Charlie Harper (singer)

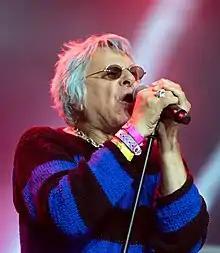
Harper at Hellfest 2017

Charlie Harper (born David Charles Perez, 25 May 1944) is a British singer, best known as the lead vocalist of the punk band UK Subs.